Nothing Bad Can Happen

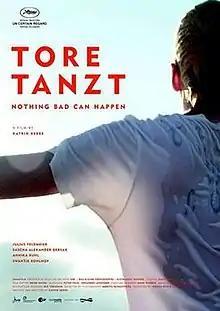
Theatrical release poster

Nothing Bad Can Happen is a 2013 German psychological horror drama film directed and written by Katrin Gebbe. It was screened in the Un Certain Regard section at the 2013 Cannes Film Festival, following the acquisition of the United States rights by Drafthouse Films.